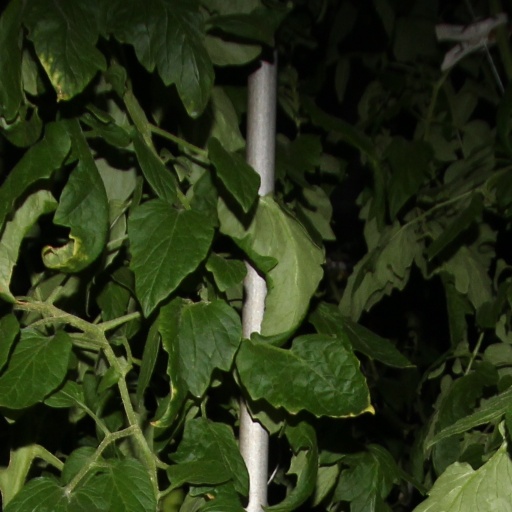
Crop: tomato